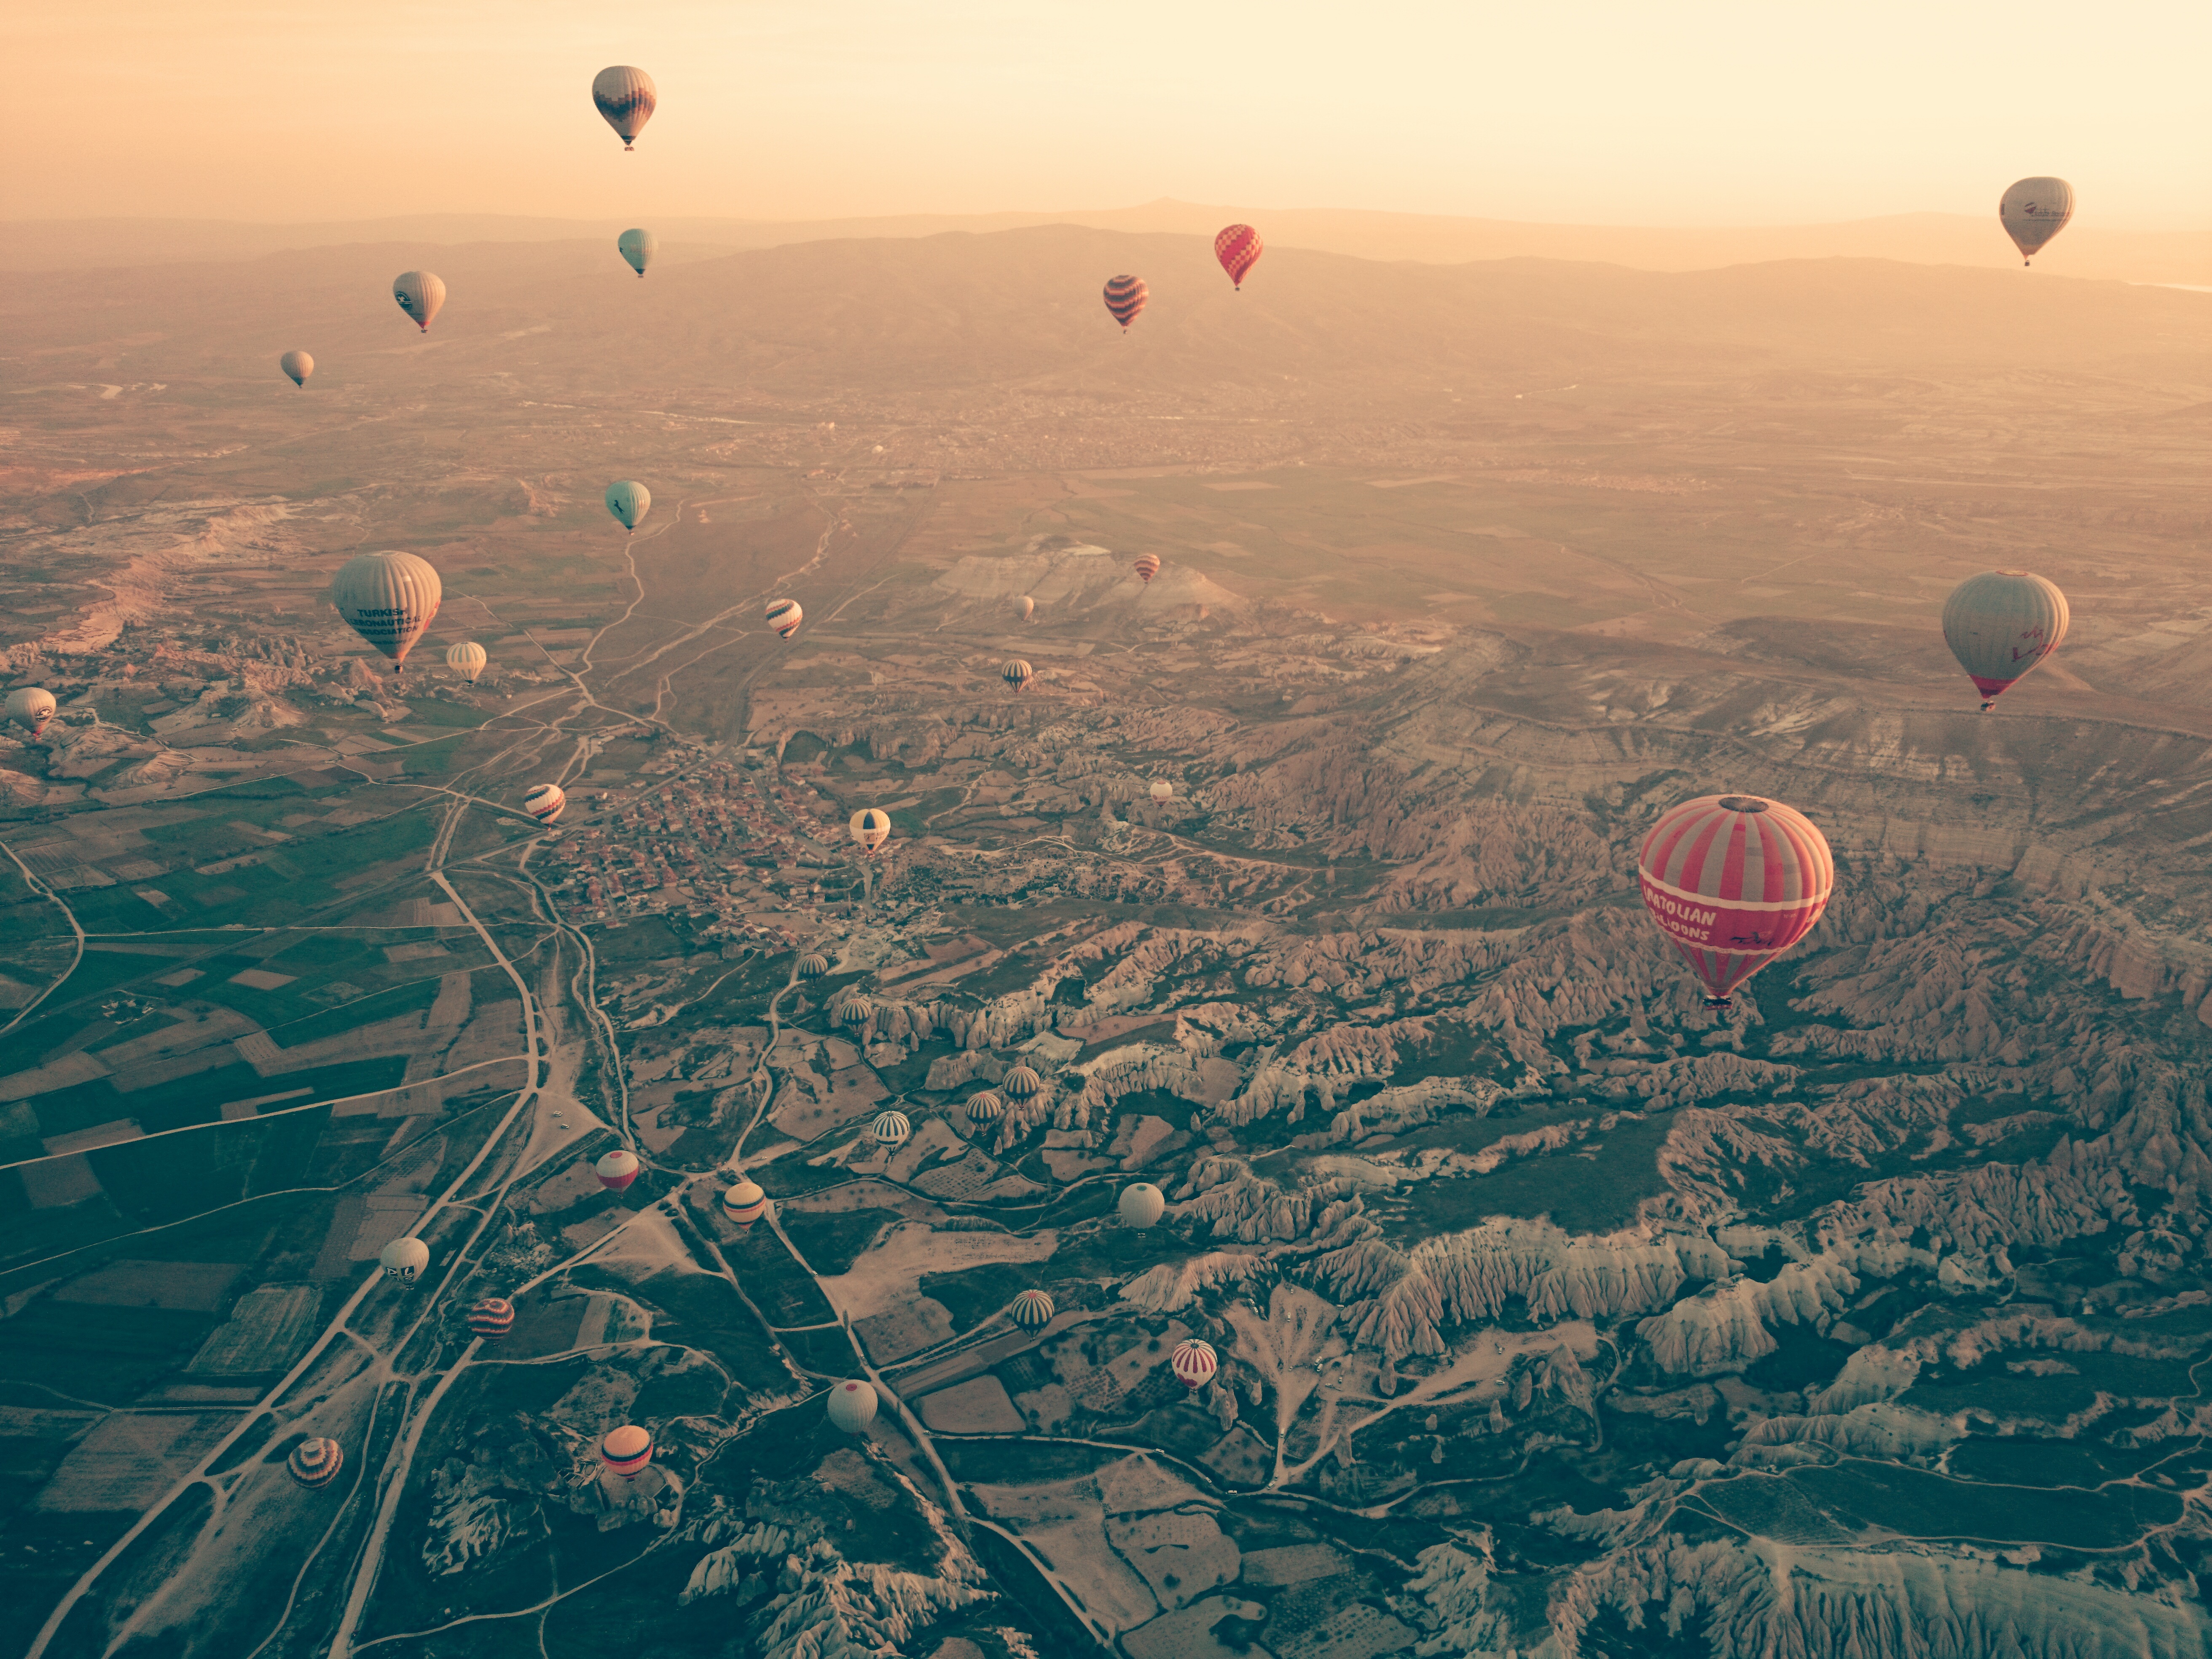
landscape, horizon, sky, hot air balloon, atmosphere, travel, aircraft, vehicle, flight, turkey, cappadocia, hot air ballooning, aerial photography, atmosphere of earth